List of Prison Break characters

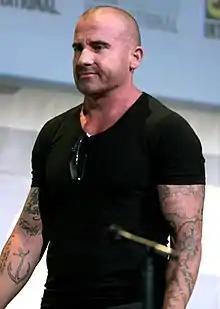
Dominic Purcell

Lincoln Burrows (played by Dominic Purcell) is falsely convicted of the murder of Terrence Steadman and sentenced to death for the crime. He is surprised to see his younger brother Michael Scofield in the same prison and who is planning to break him out of prison before his execution. He evaded authorities after escaping from prison and has been exonerated of all charges. In the second season of the series, the story continues to follow Lincoln, his brother and other escapees as they try to evade the authorities pursuing them. Away from the prison setting, Michael and Lincoln are frequently featured in scenes together in the first seven episodes. When they fail to retrieve L. J. Burrows before his trial, they decide to head to Utah to find Westmoreland's hidden money. In season 3 he is free and successfully assists Michael and James Whistler to break out of Sona. As of season 4, he is now part of Self's covert "A-Team" assembled to bring down The Company.